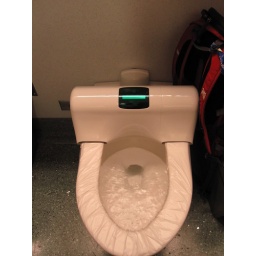
Ridiculous toilet in Chicago Airport... it changes the plastic cover on the toilet seat if you wave your hand over the sensor